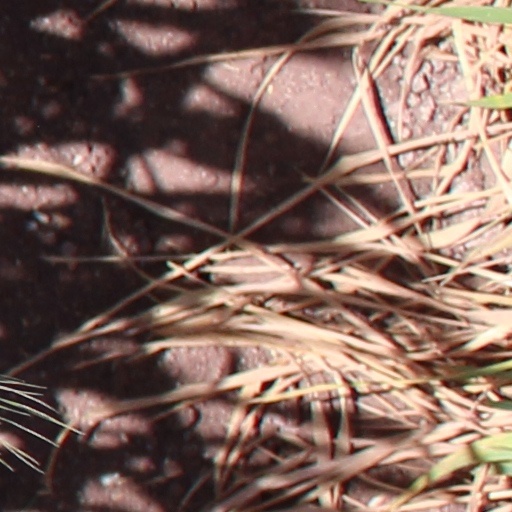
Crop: wheat